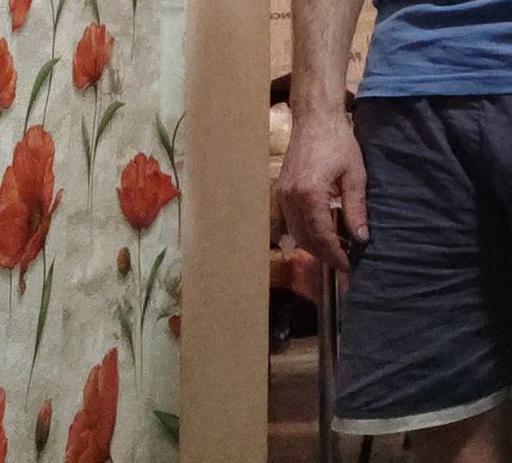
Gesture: no_gesture